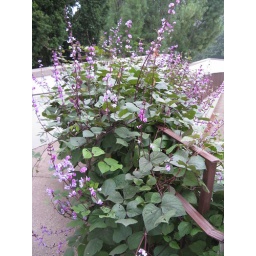
A flowering plant that is near the entrance way to the chapel and retreat house at the abbey in Trappist, Kentucky.